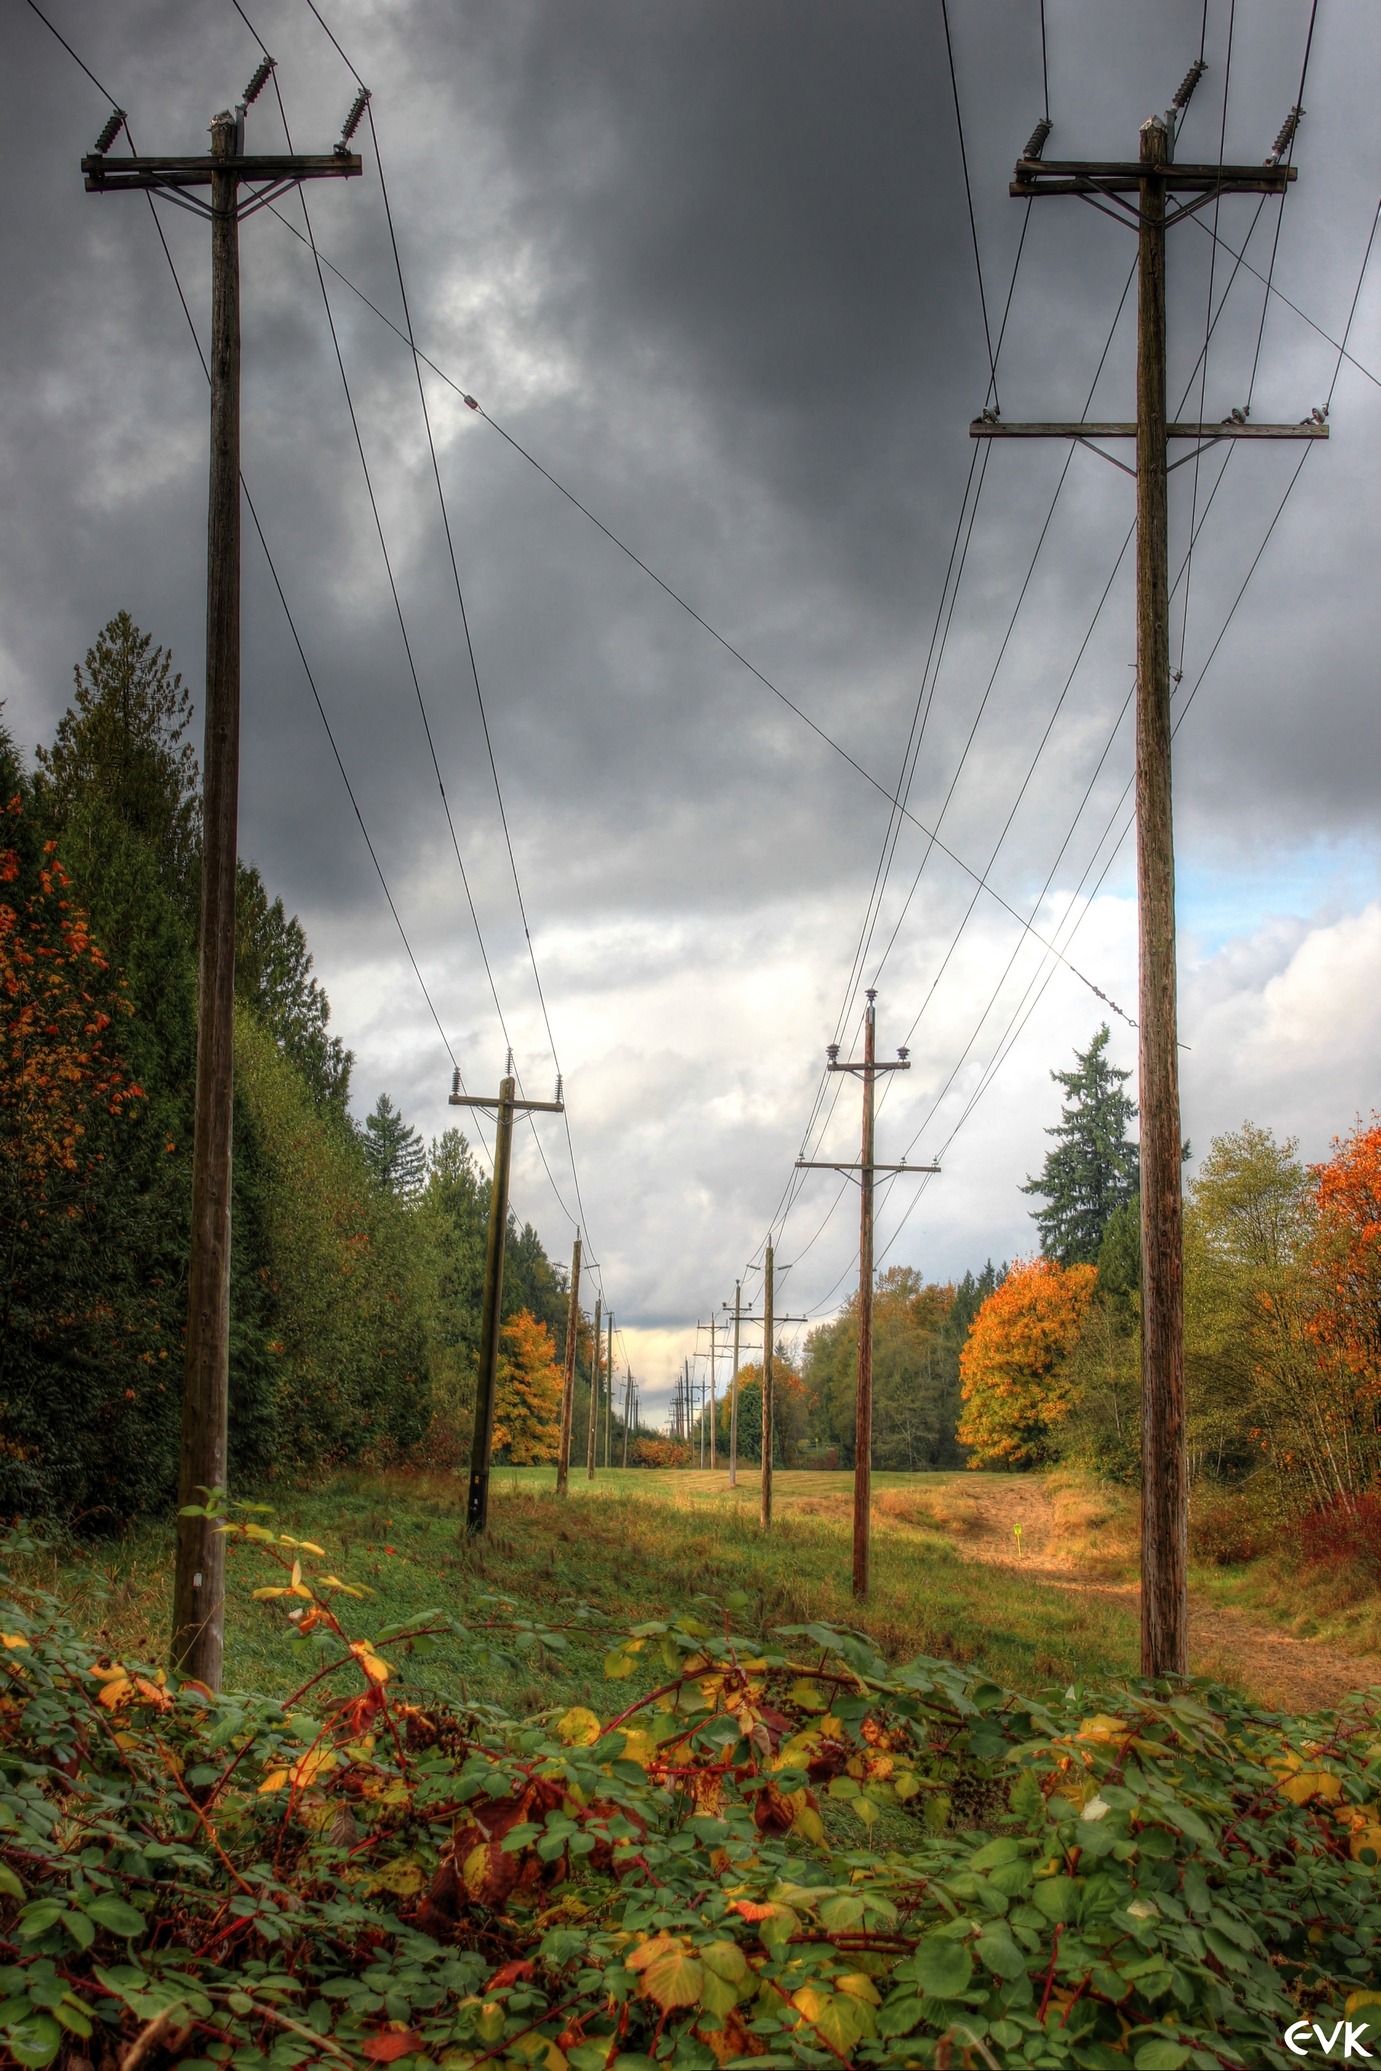
landscape, tree, sunlight, wind, power line, electrical, autumn, electricity, energy, power, la, power lines, rural area, transmission tower, outdoor structure, overhead power line